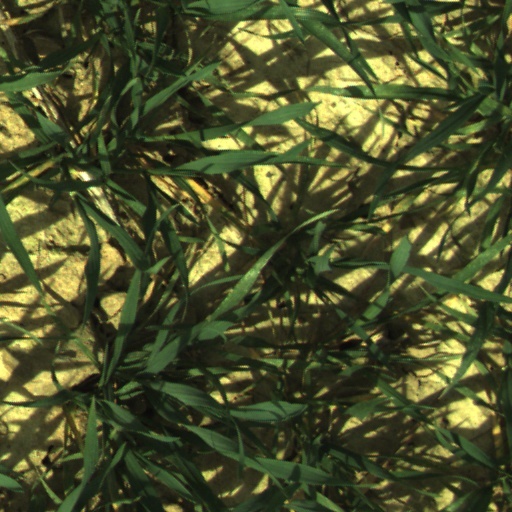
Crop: wheat